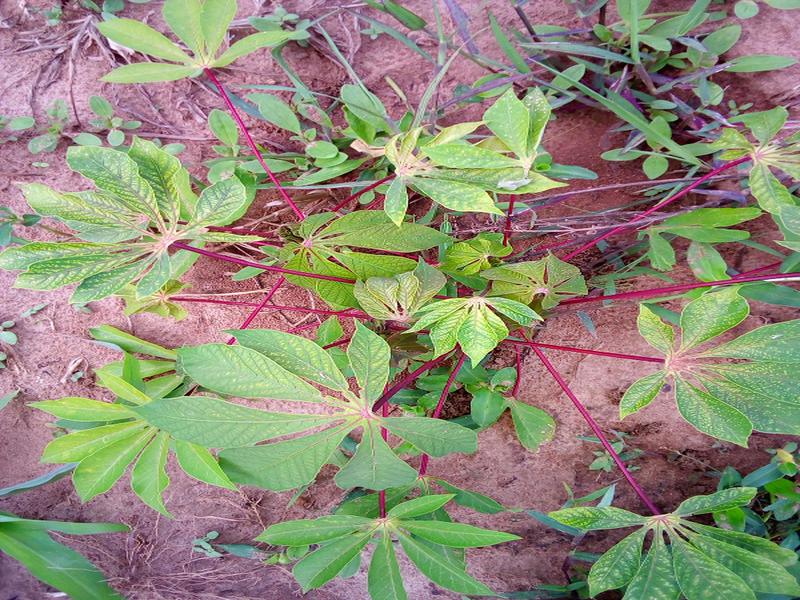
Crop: cassava
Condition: green_mottle